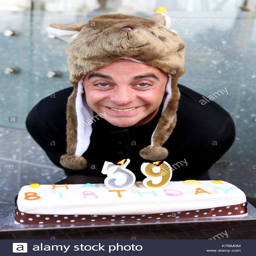
composer celebrates his 39th birthday with actor ... and somethemed hats !